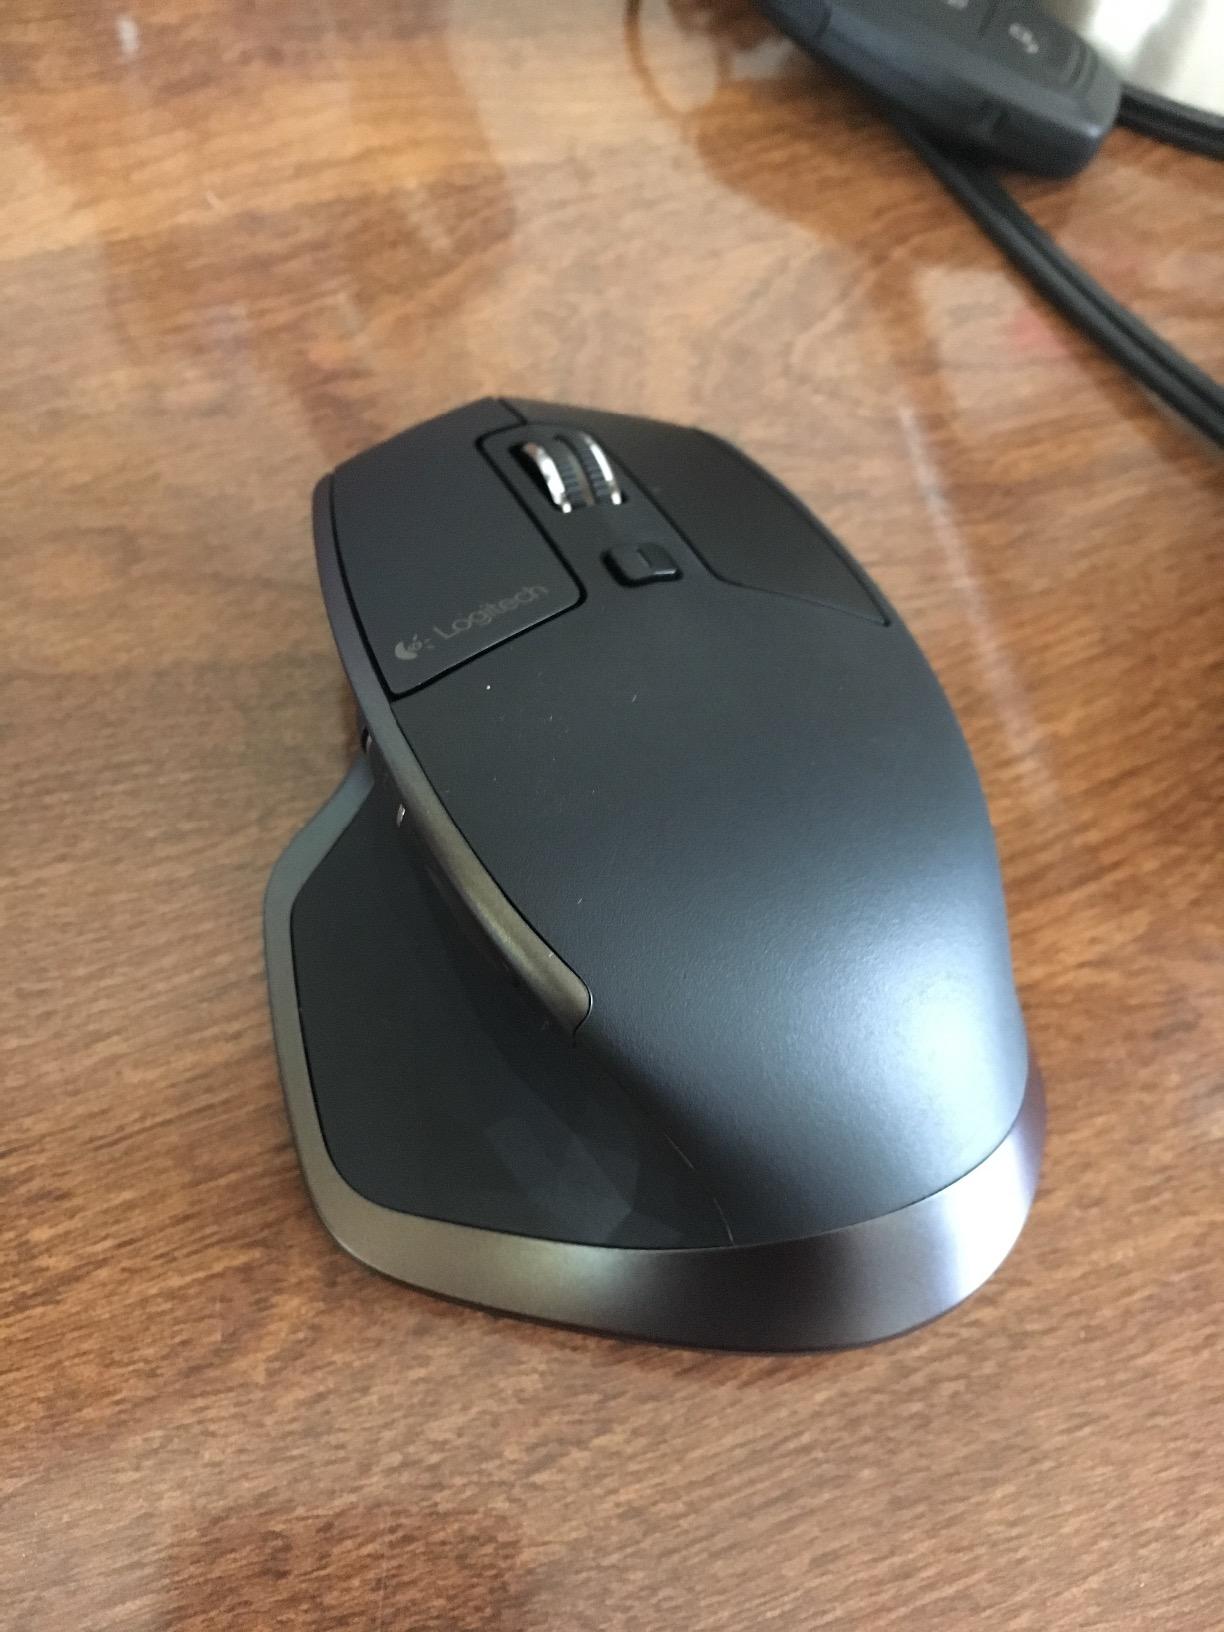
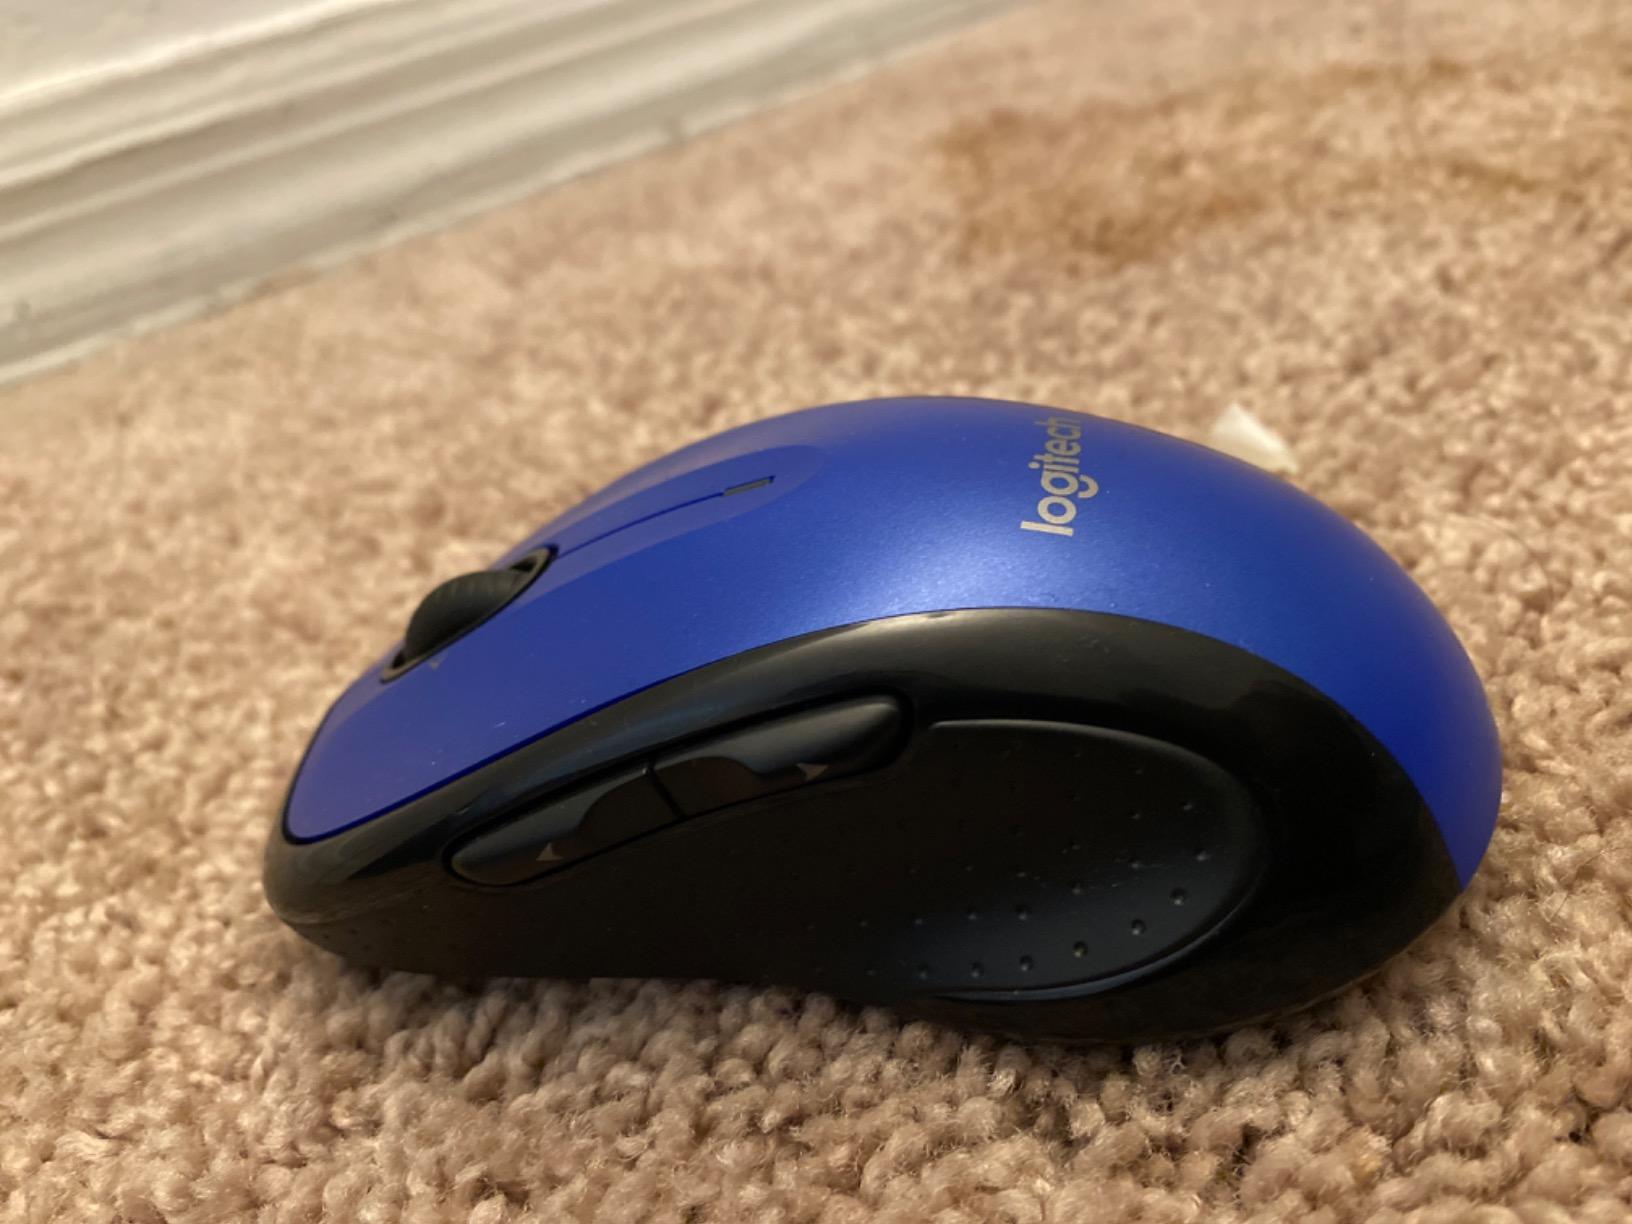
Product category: mouse
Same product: no